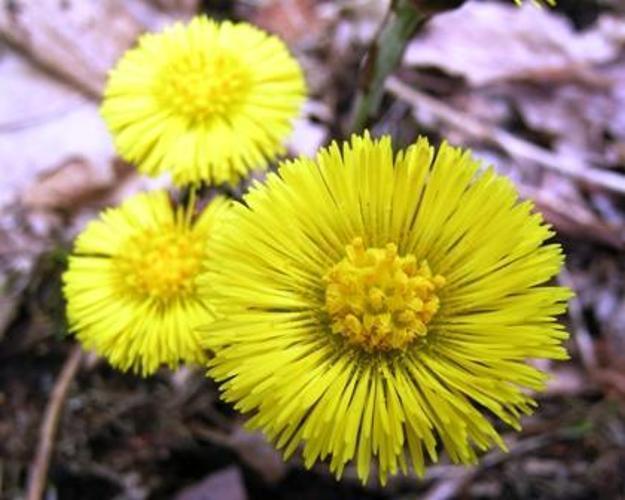
Label: colt's foot